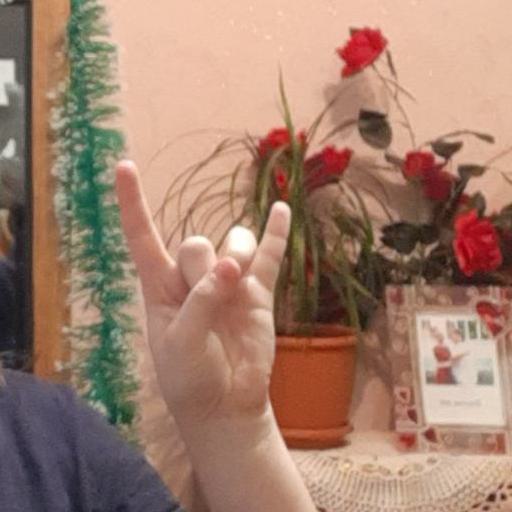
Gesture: rock